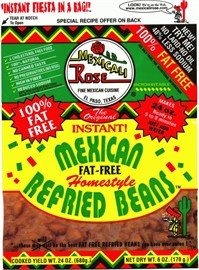
Item Name: Mexicali Rose Instant Fat-Free Homestyle Refried Beans 7oz (Pack of 3)
Value: 21.0
Unit: Ounce

Price: 2.68